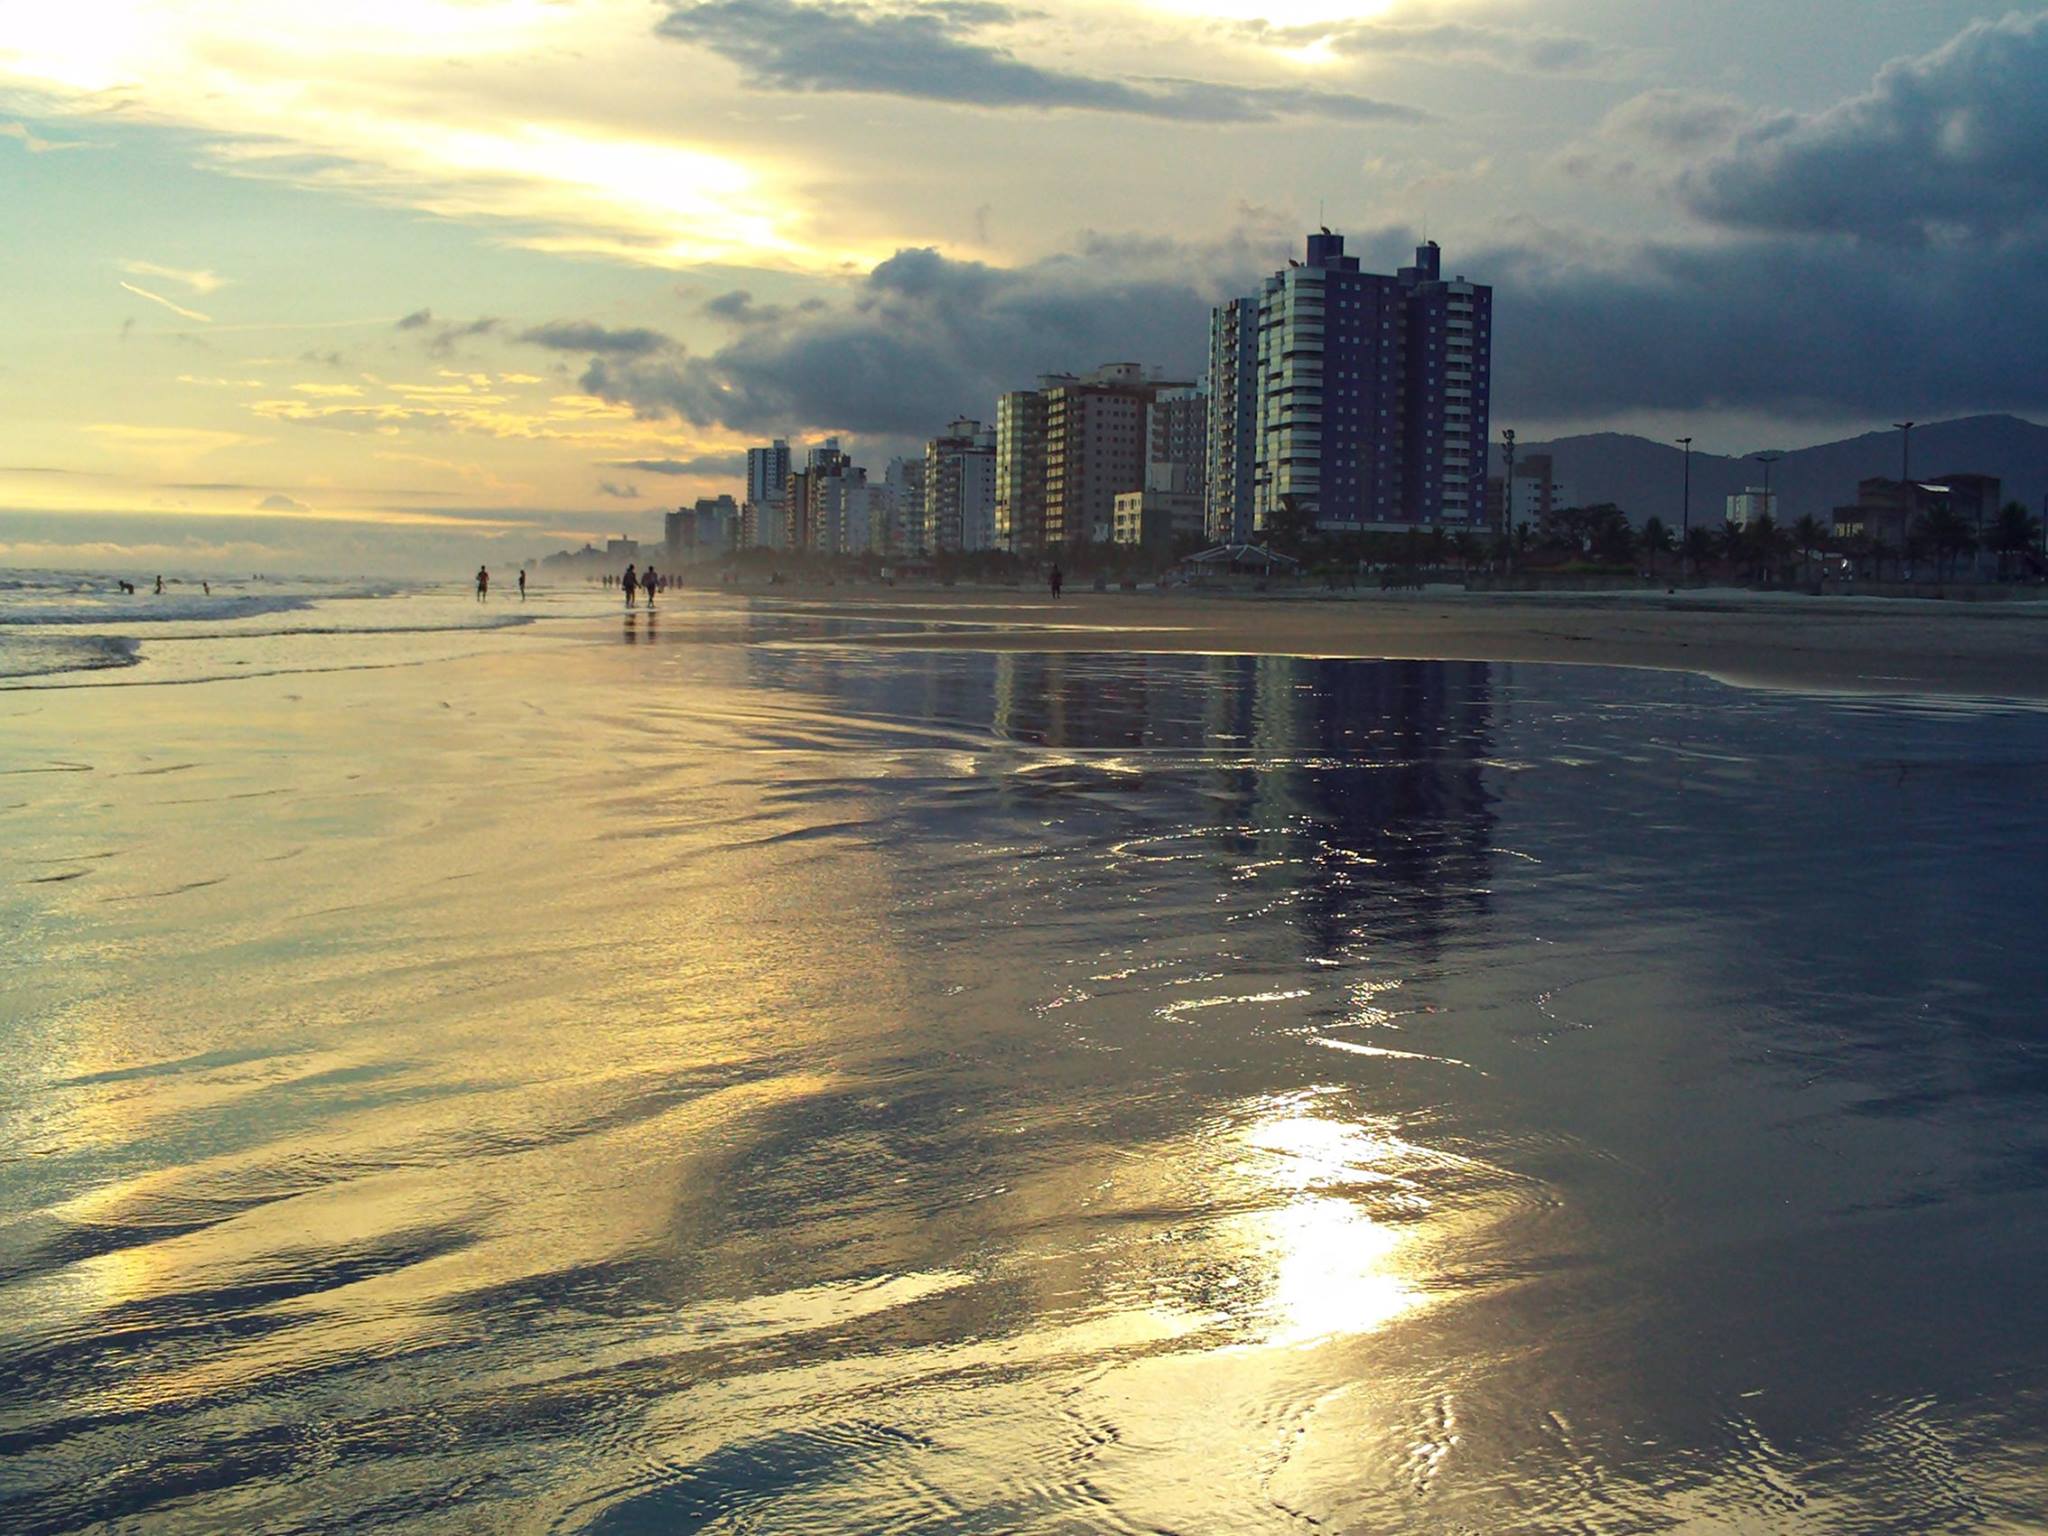
sun, sea, reflection, sky, shore, body of water, horizon, water, ocean, beach, coast, sunset, calm, morning, cloud, evening, sunrise, coastal and oceanic landforms, wave, sand, sunlight, dusk, daytime, skyline, dawn, breakwater